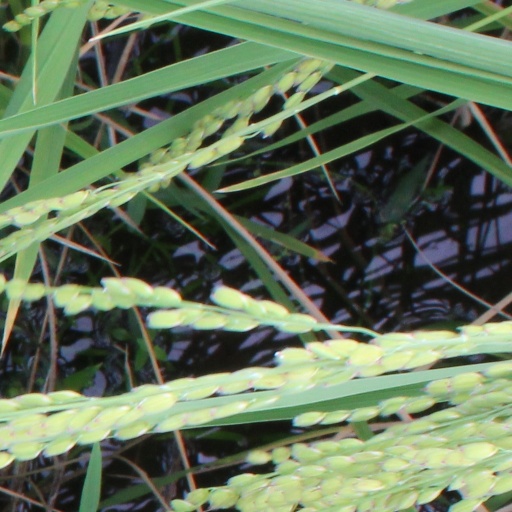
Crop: rice